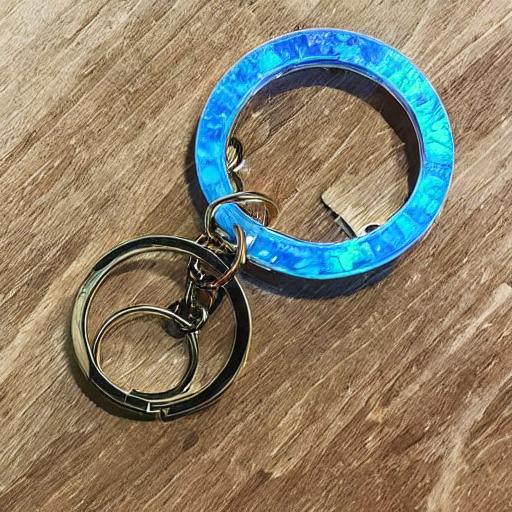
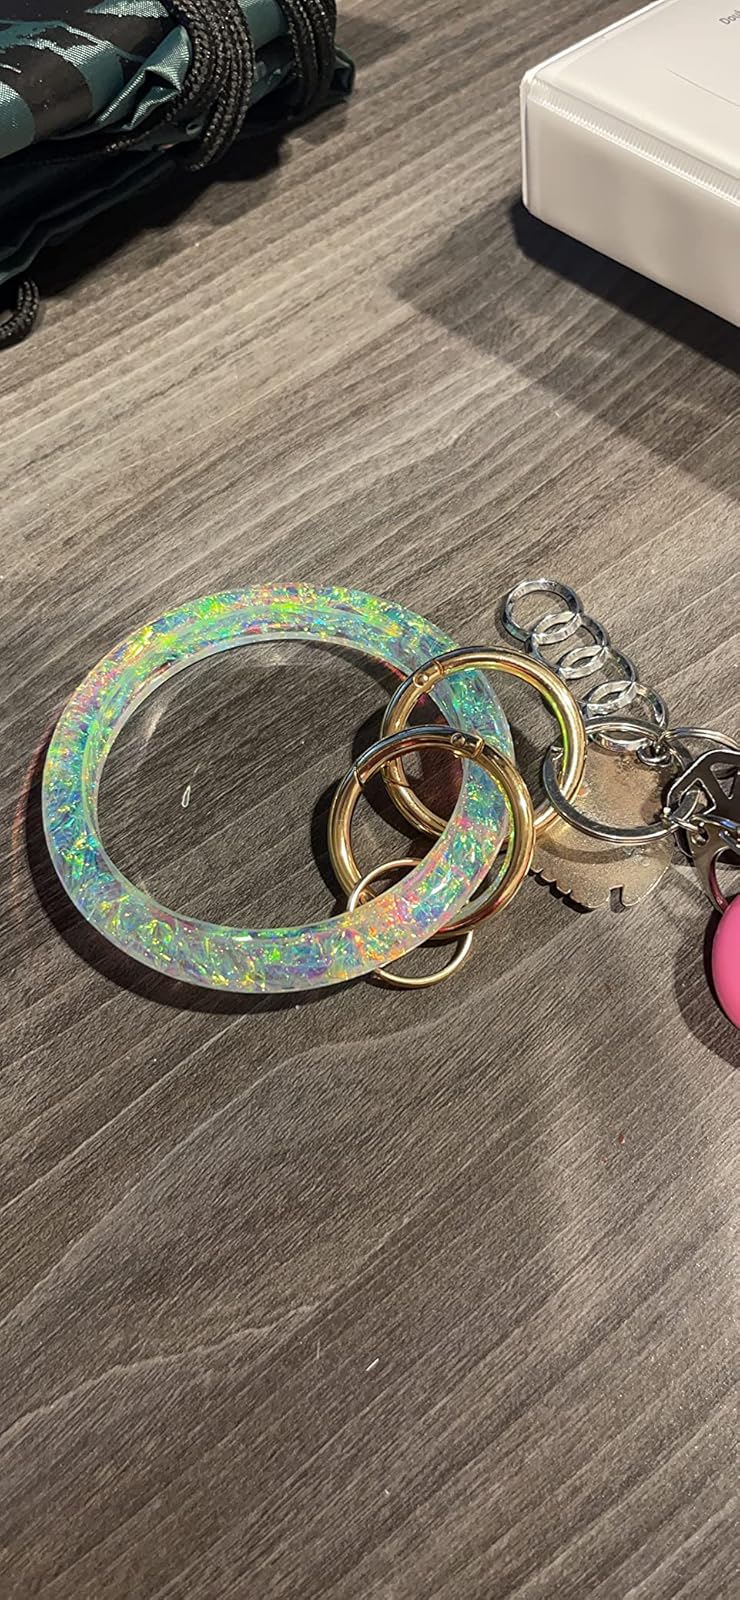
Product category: accessories_keychain
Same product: no